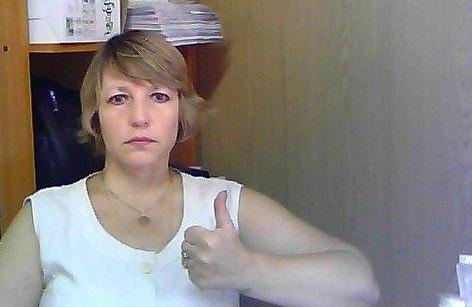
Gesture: like